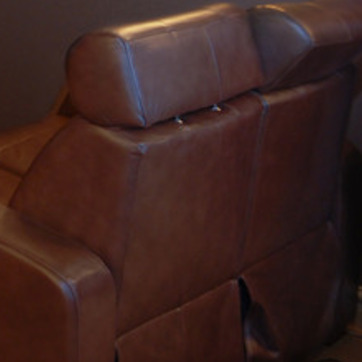
Material: leather